Fashion in Taiwan

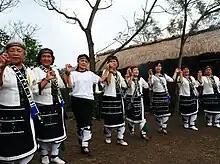
Kavalan women wearing traditional attire.

Taiwan is one of the world’s top textile exporters, with its 2021 output valued at approximately US $9 billion. Historically known for mass manufacturing, Taiwan now excels in functional, sustainable, and smart textiles, such as moisture-wicking, UV-protective, and bio-based fabrics like pineapple-leaf textile and coffee-ground yarns.